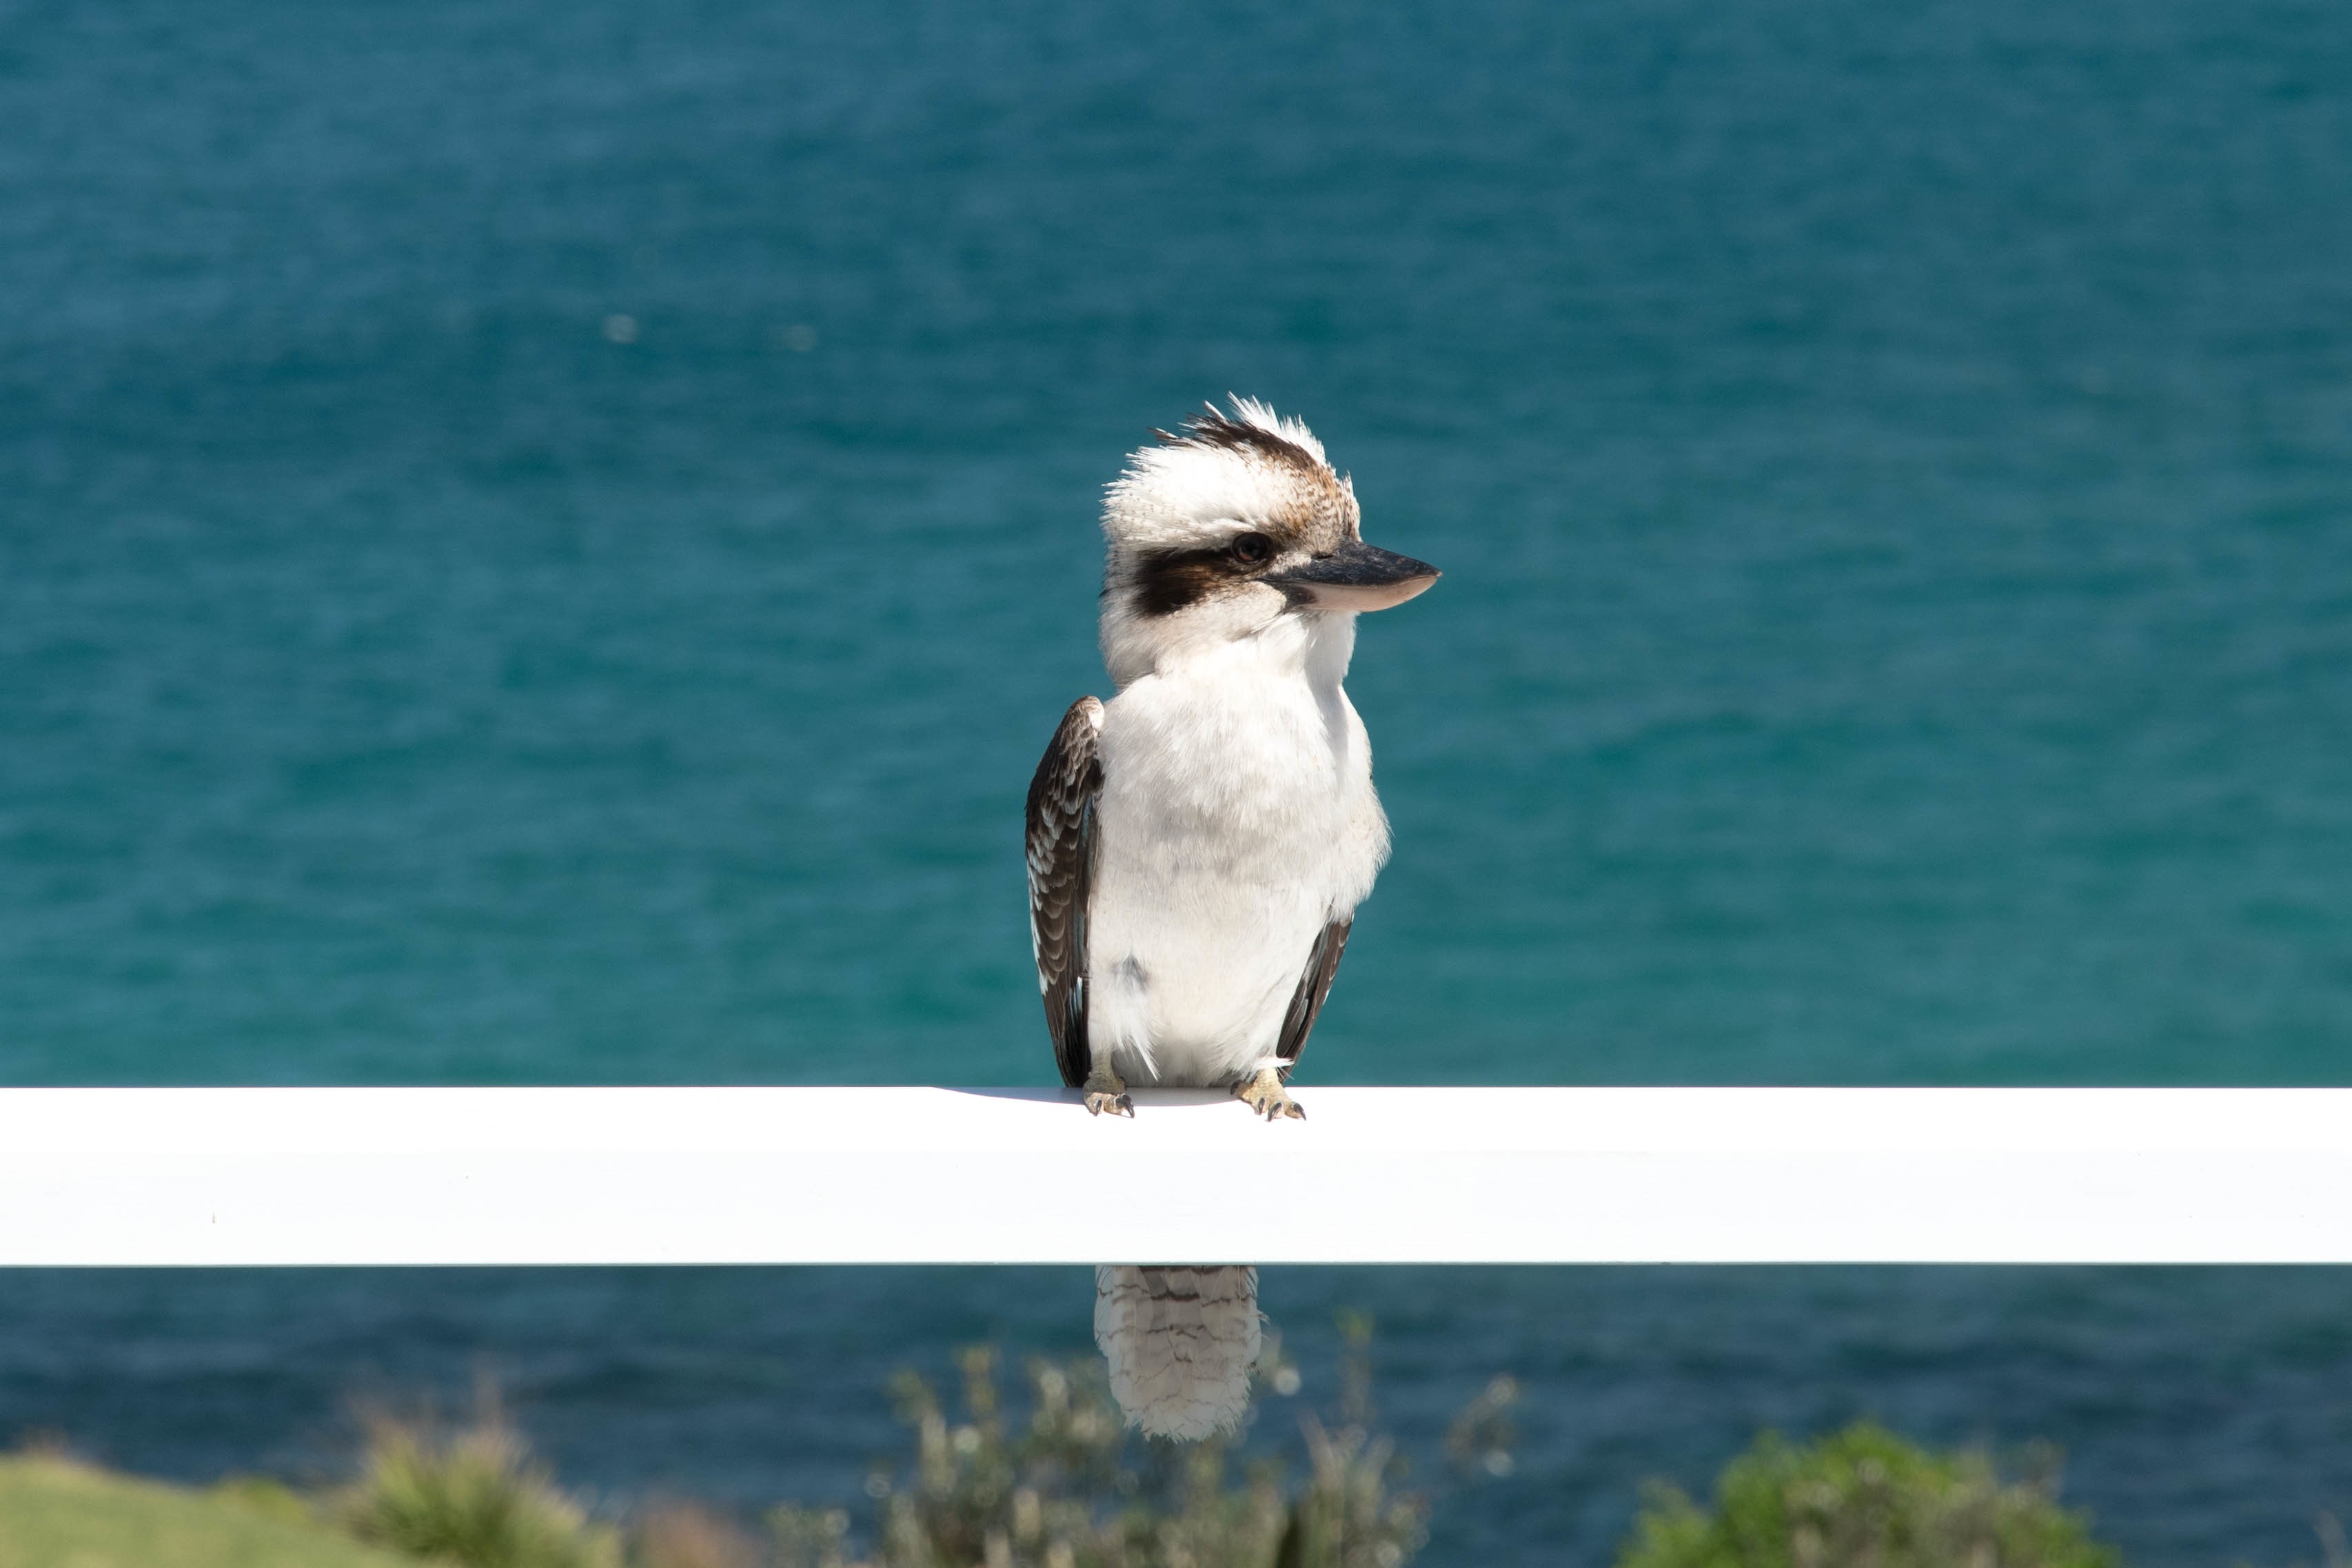
bird, wing, seabird, beak, fauna, vertebrate, charadriiformes, perching bird